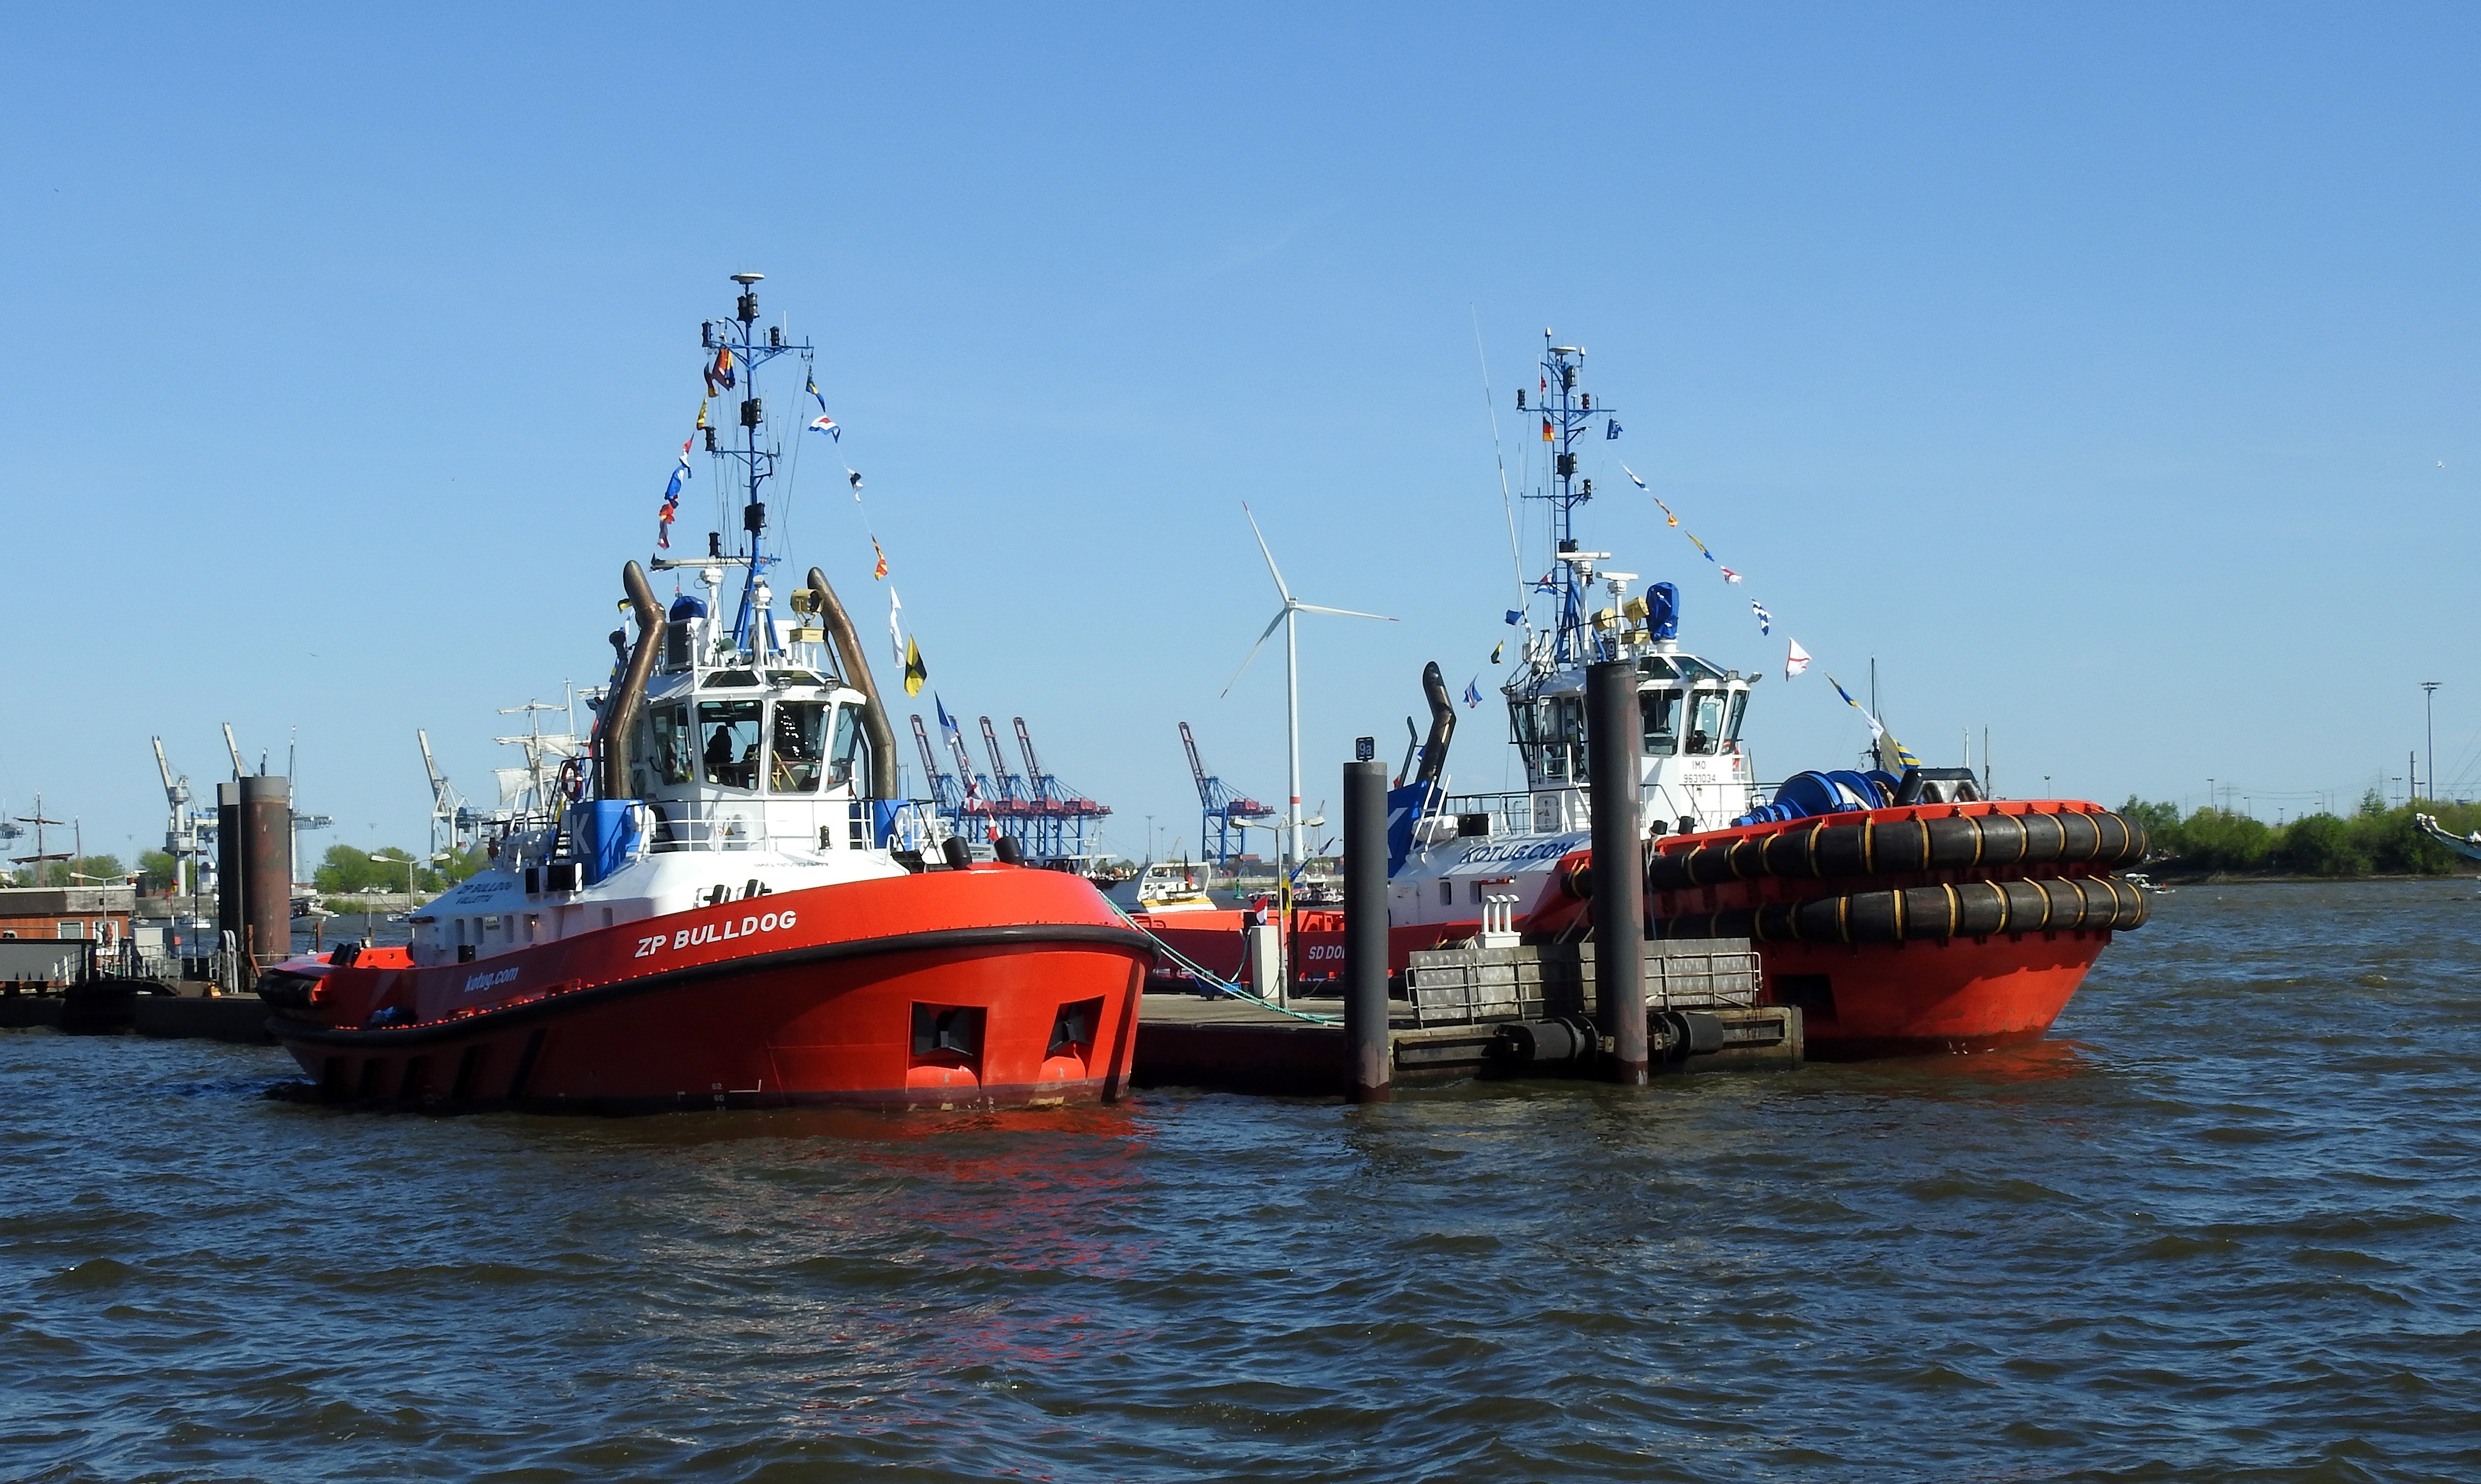
sea, boat, ship, vehicle, harbor, port, boats, channel, tugboat, watercraft, tug, elbe, hamburg, fishing vessel, tug boat, freight transport, pilot boat, fishing trawler, anchor handling tug supply vessel